XHPA-FM

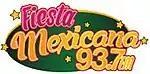
Logo used 2014–2021 with the Fiesta Mexicana format

Starting January 3, 2022, the four Radiorama stations in Acapulco (XHKOK, XHCI, XHNS, and XHPA) were leased to a new operator, Grupo Radio Visión. XHPA took on La Ke Buena format from Radiópolis.